Ceremonial Guard (Canada)

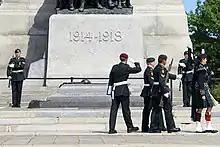
Corporal Nathan Cirillo was on sentry duty at the National War Memorial, similar to the sentries in this picture, when he was fatally shot.

The Ceremonial Guard also maintains its own military band and pipe band that form a separate company. The members of the Band of the Ceremonial Guard are made up of musicians from the GGFG and the CGG. Musicians are drawn from military units and colleges or universities across Canada, and are auditioned months in advance. All new musicians must pass the Canadian Armed Forces Basic Military Qualification Course (BMQ) before they can be employed with the Ceremonial Guard.